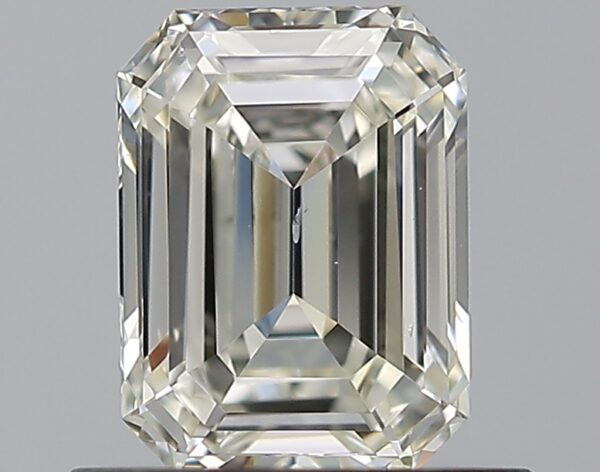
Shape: emerald
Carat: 0.7
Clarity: SI1
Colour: K
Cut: EX
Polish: EX
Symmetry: GD
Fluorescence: F
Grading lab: GIA
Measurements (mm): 5.99 x 4.43 x 2.77